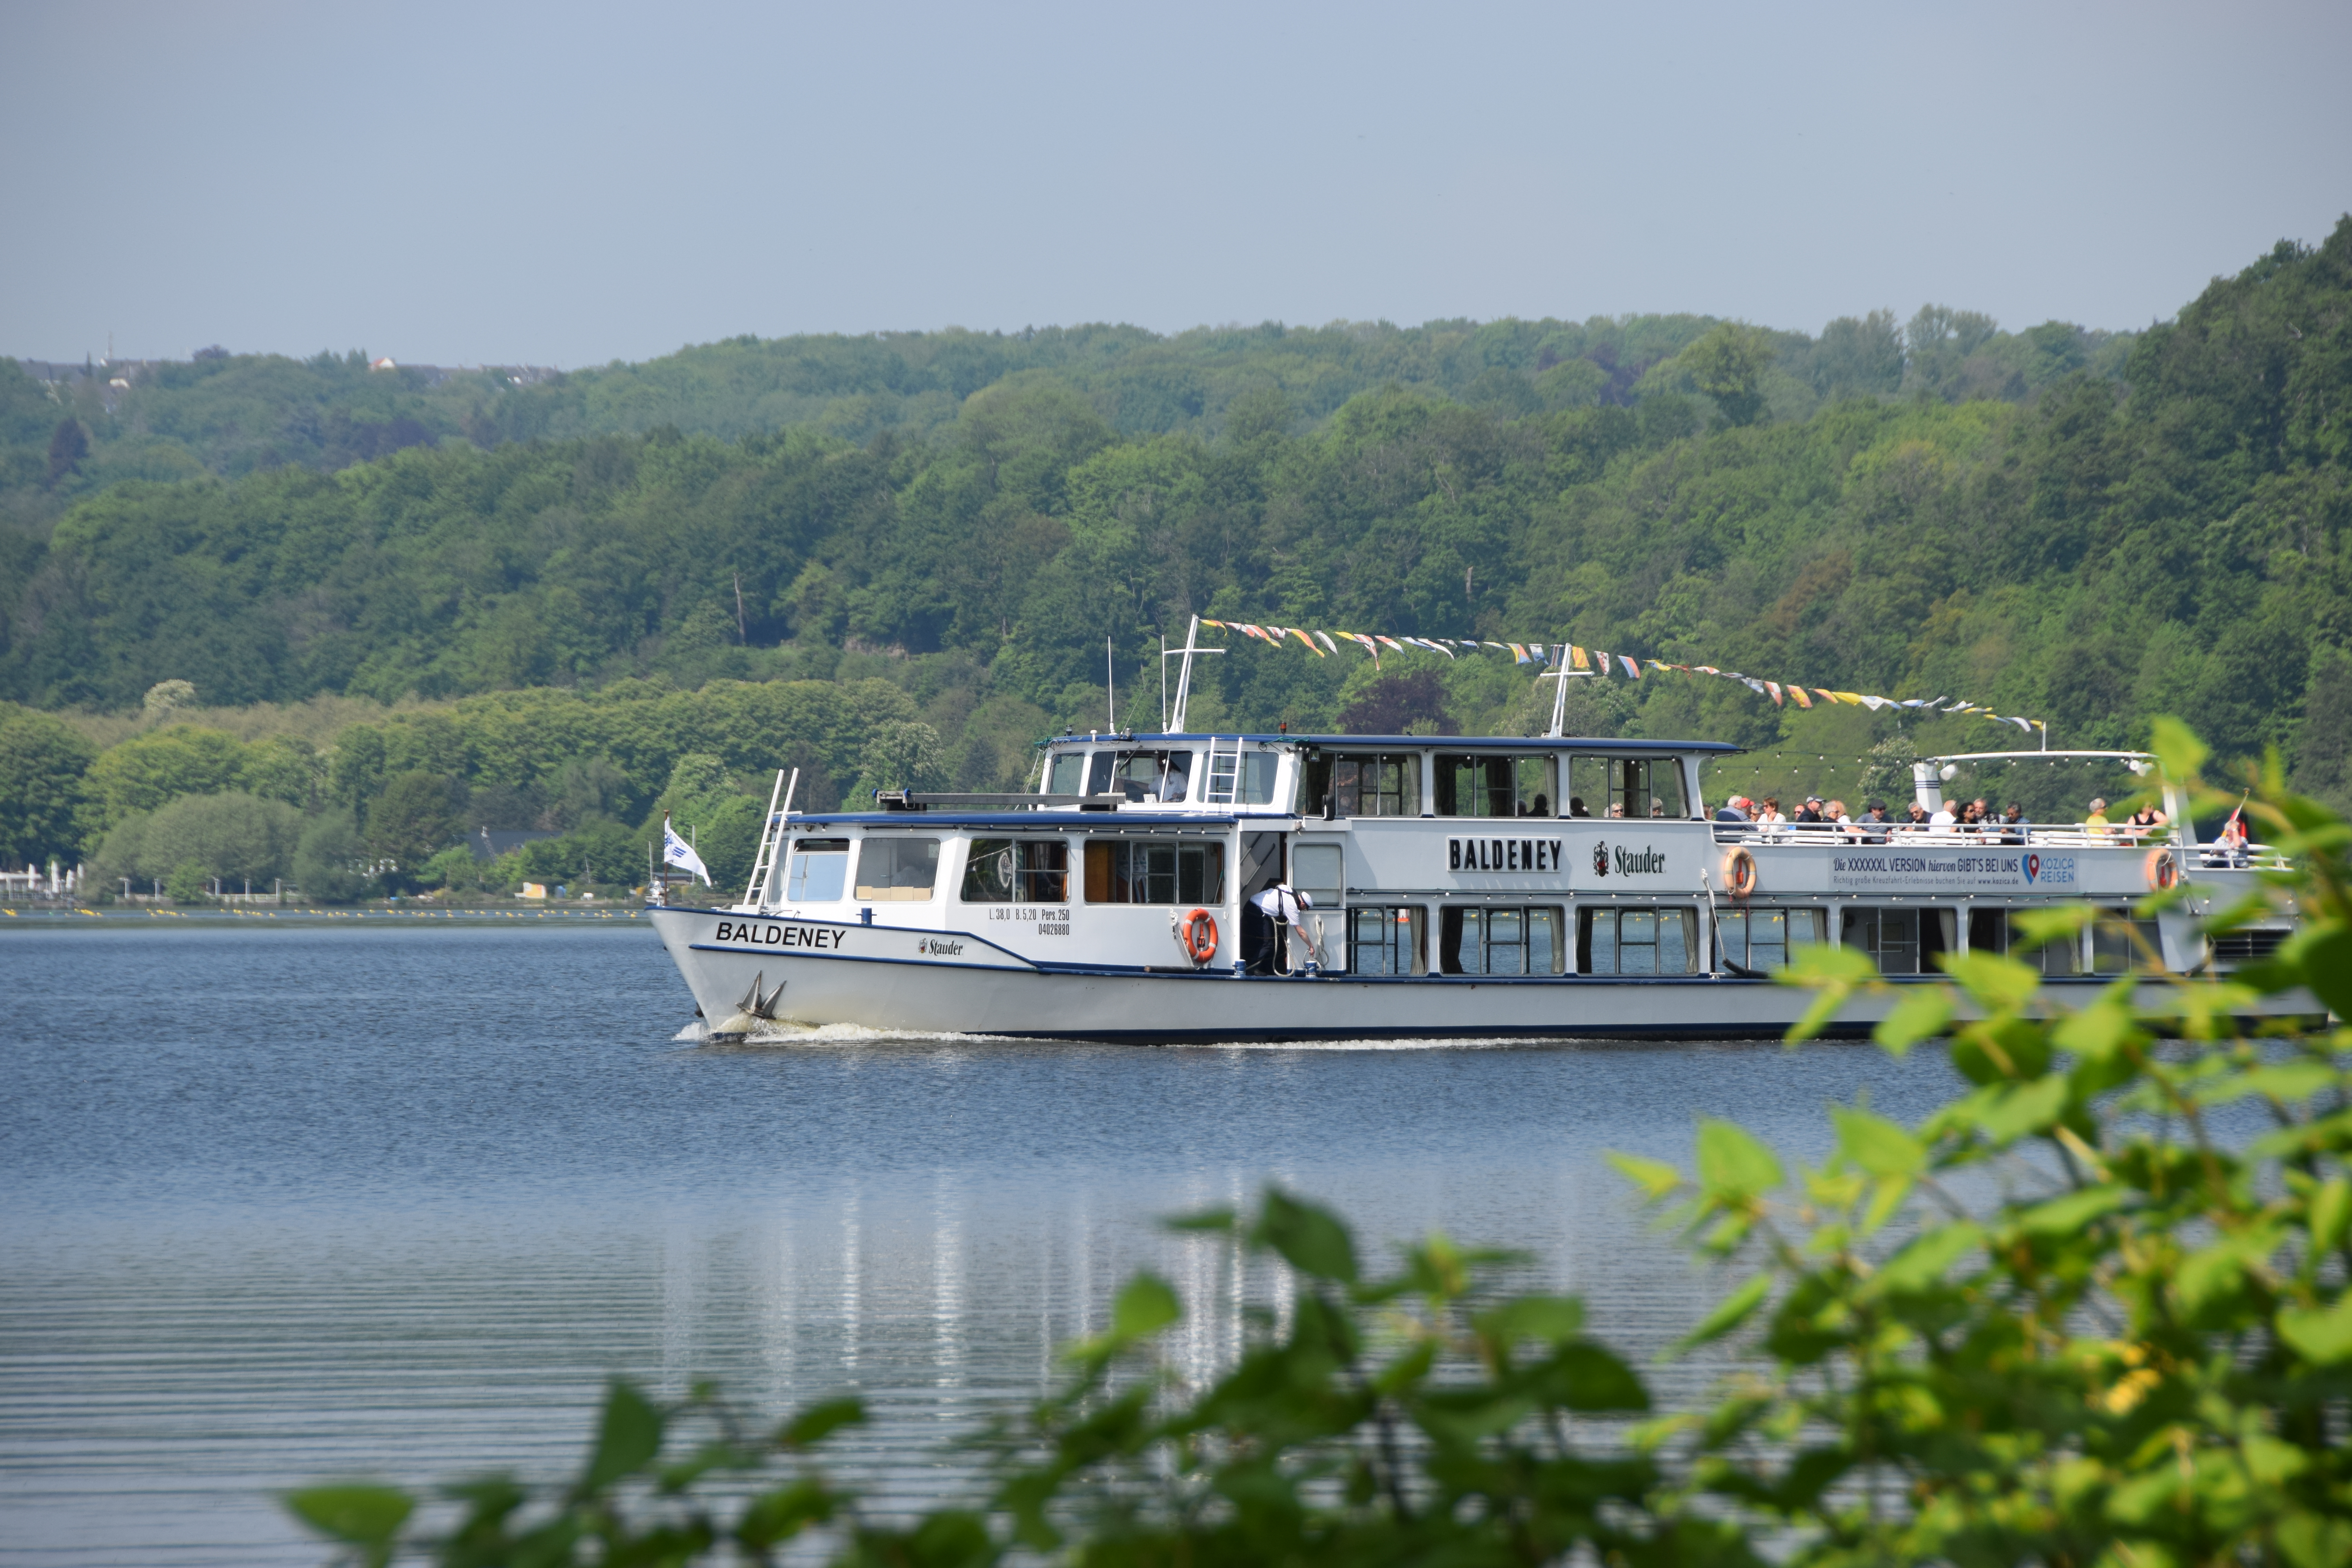
natural, water, boat, sky, watercraft, vehicle, lake, tree, naval architecture, ship, passenger ship, water transportation, reservoir, plant, channel, lake district, loch, boats and boating equipment and supplies, sound, coast, automotive wheel system, boating, inlet, sea, transport, ocean, hill